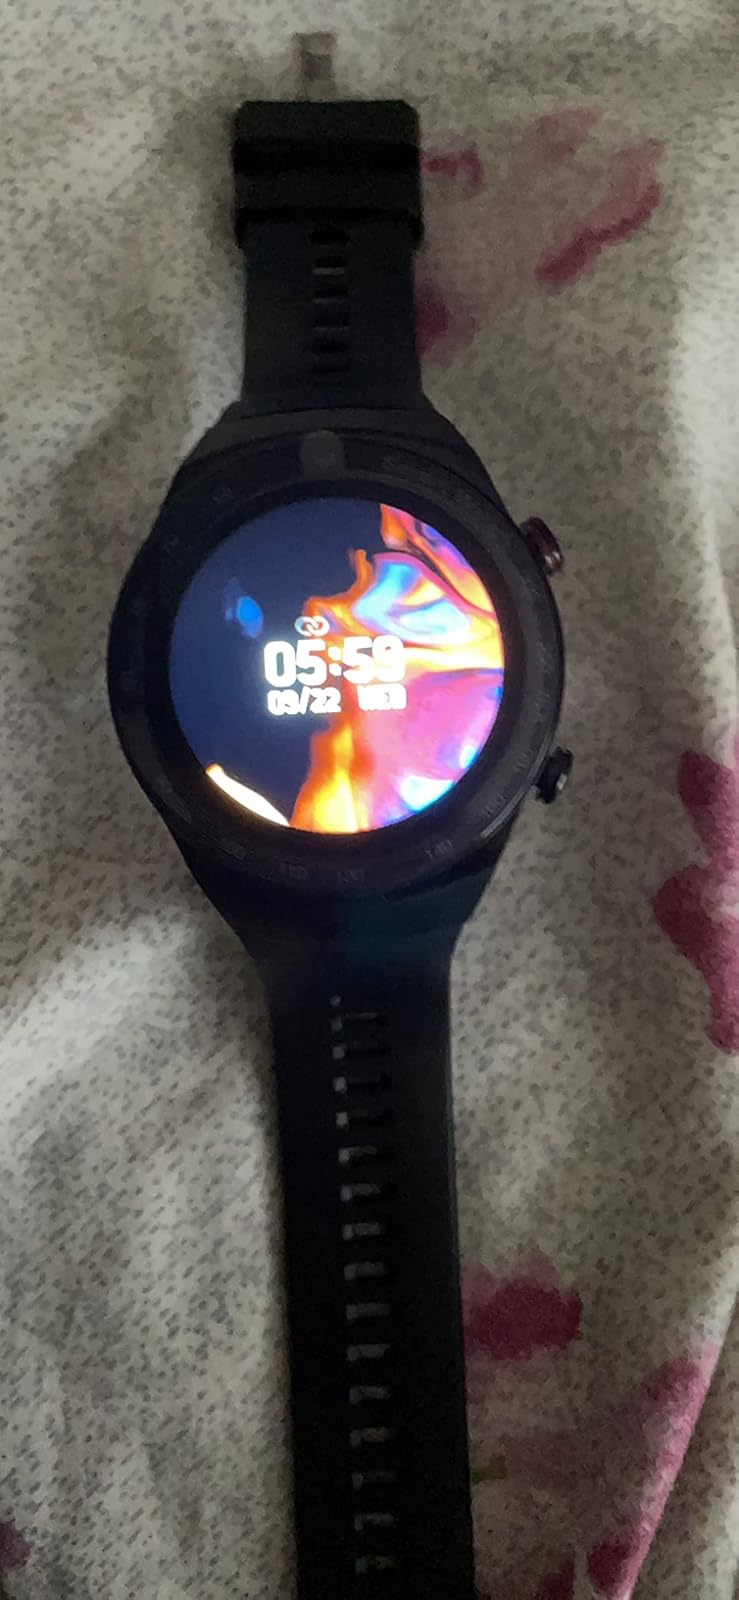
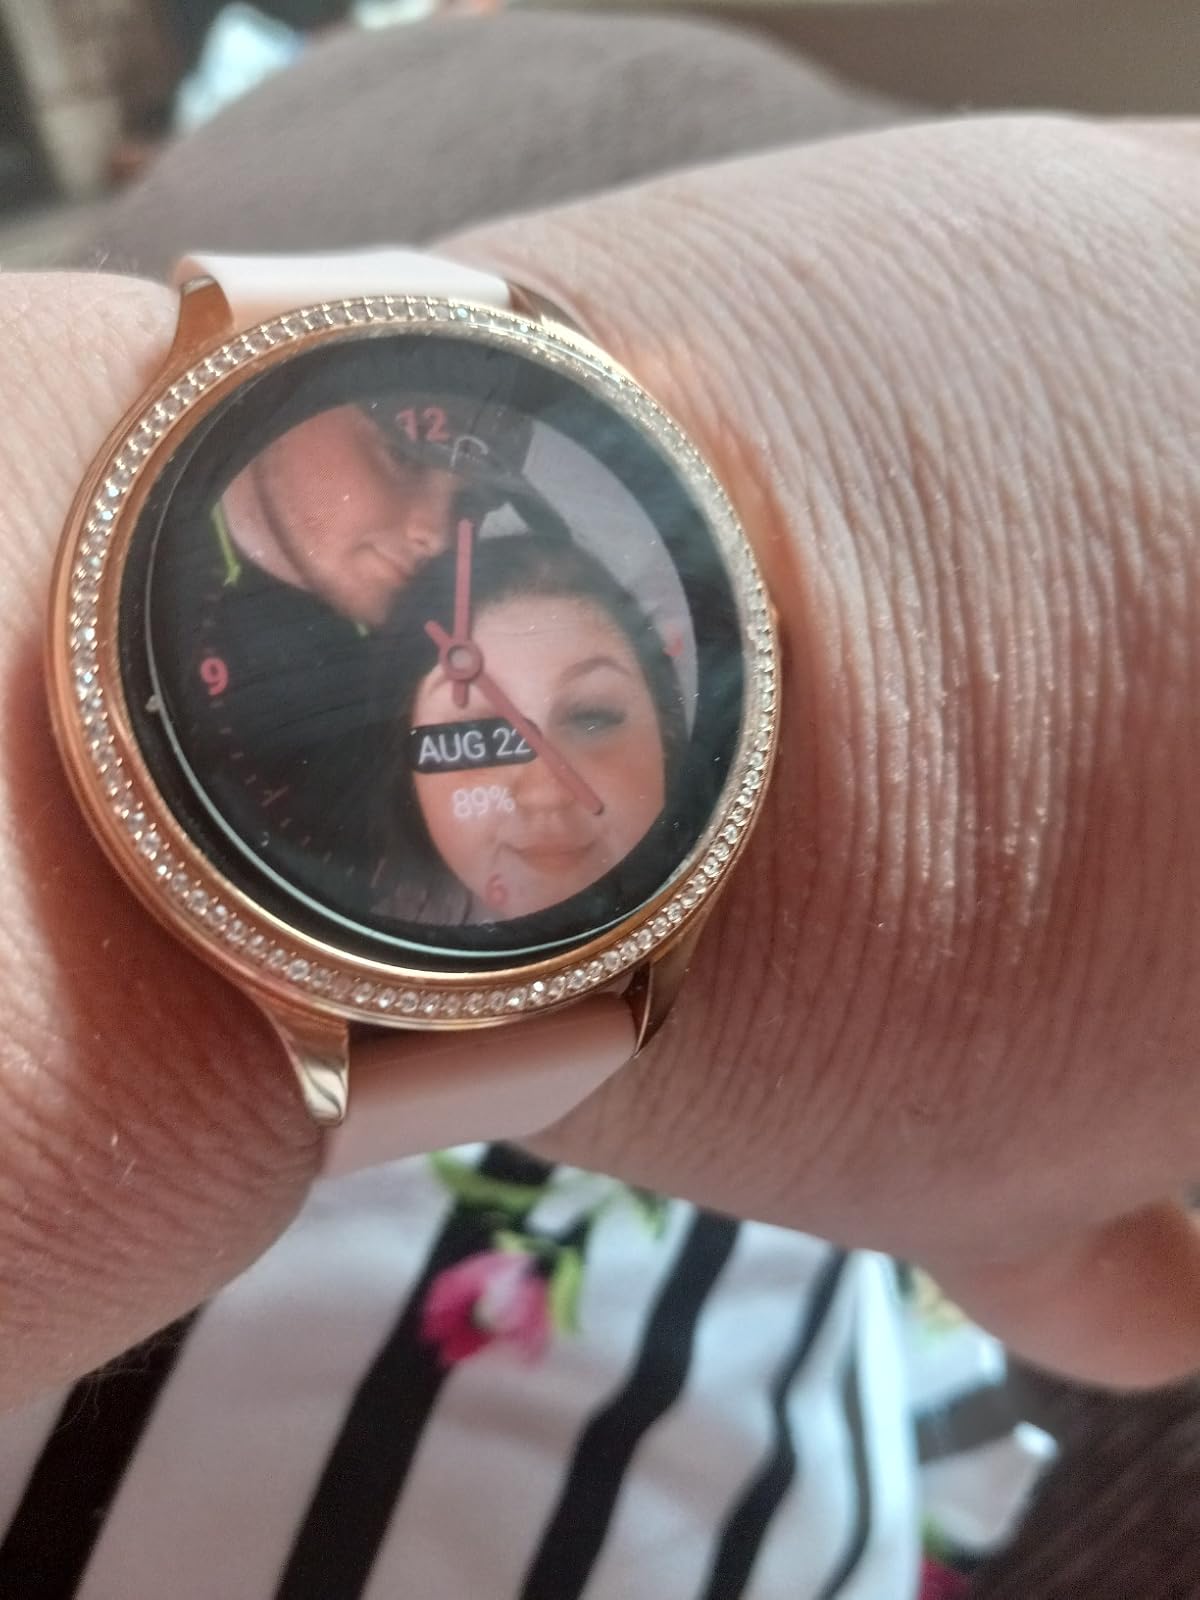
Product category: smartwatch
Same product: no